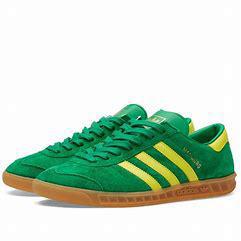
Brand: Adidas
Model: Hamburg